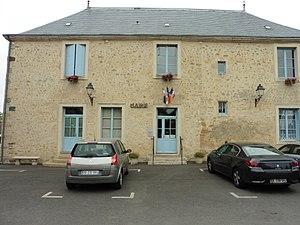
nouvelle vuemairie
Nouans est une commune française, située dans le département de la Sarthe en région Pays de la Loire, peuplée de 286 habitants.